Le Kremlin–Bicêtre station

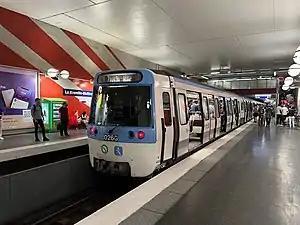
MF 77 at Le Kremlin-Bicêtre

Le Kremlin–Bicêtre is a station of the Paris Métro, serving the Villejuif branch of Line 7.